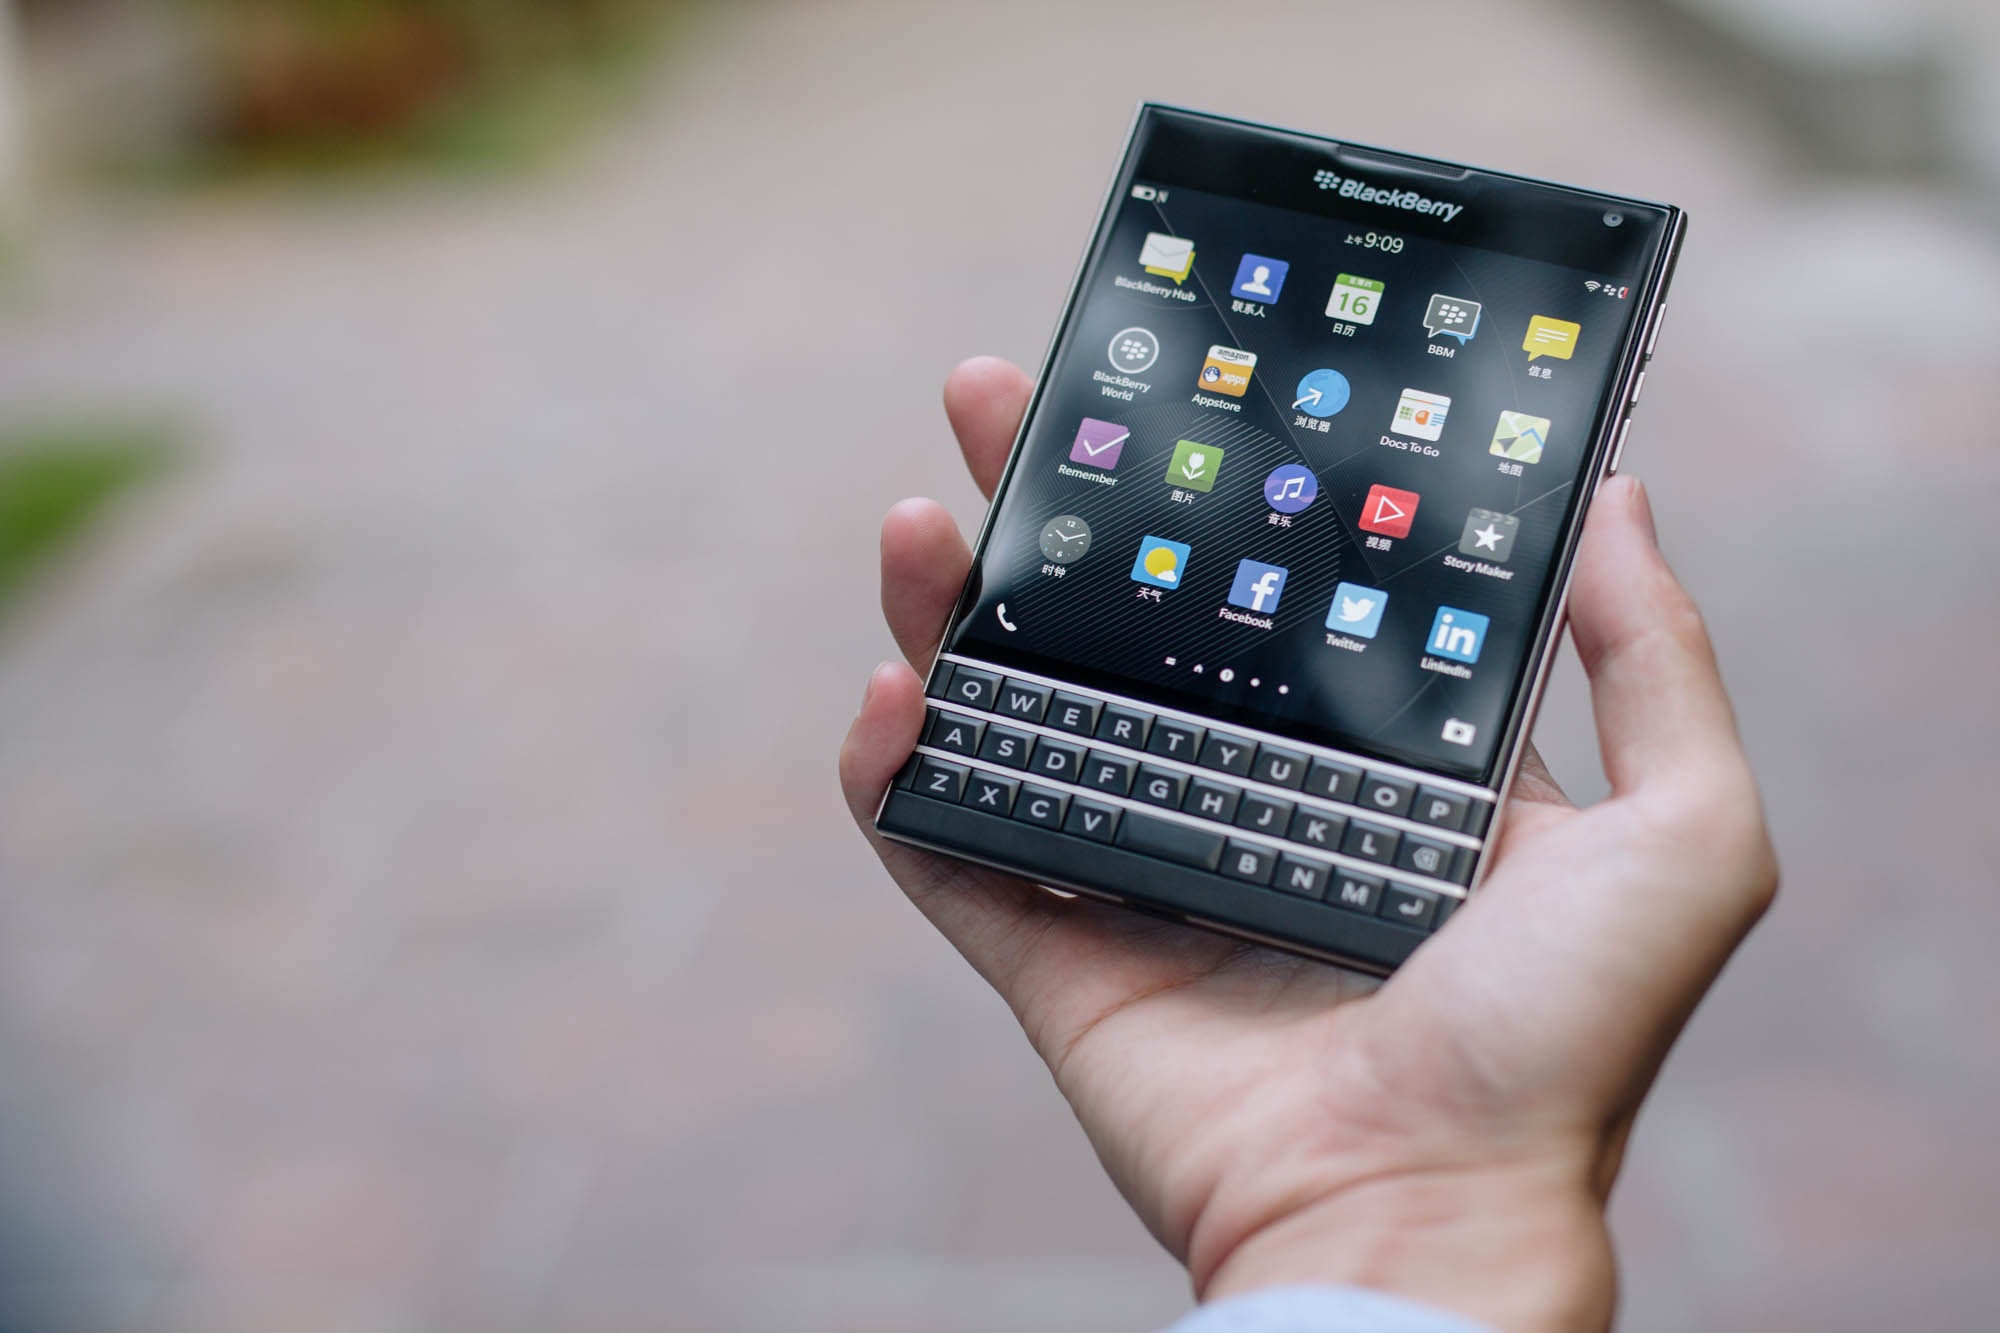
smartphone, mobile, hand, technology, equipment, telephone, gadget, mobile phone, close up, smart phone, keep, passport, blackberries, portable communications device, communication device